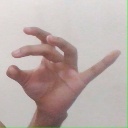
अक्षर: ओ